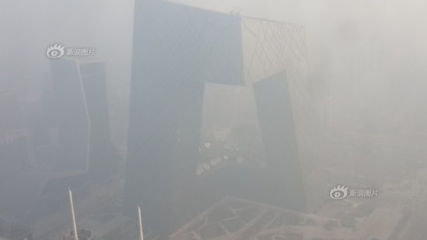
Weather: foggy or hazy